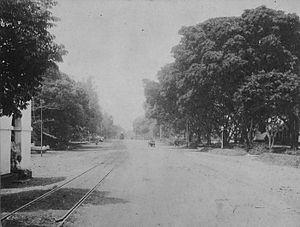
Jatinegara est un district de Jakarta Est, une des cinq kota qui constituent Jakarta, la capitale de l'Indonésie.